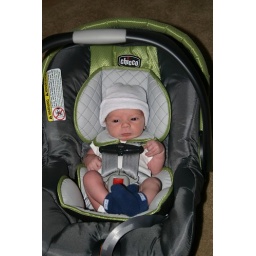
Alex in his car seat